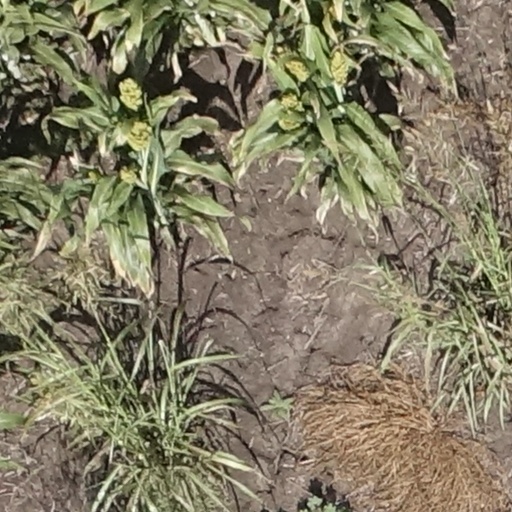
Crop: sorghum